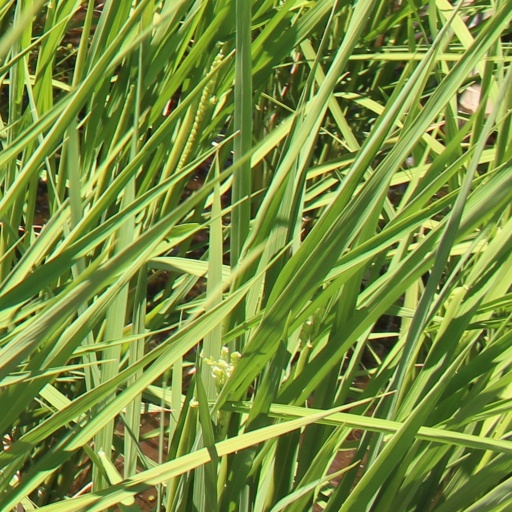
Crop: rice